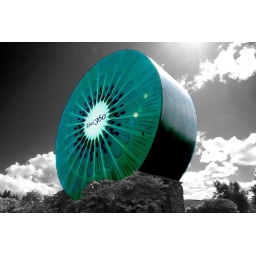
The large, vibrant green kiwi-slice sign for Kiwi360 in Te Puke, New Zealand